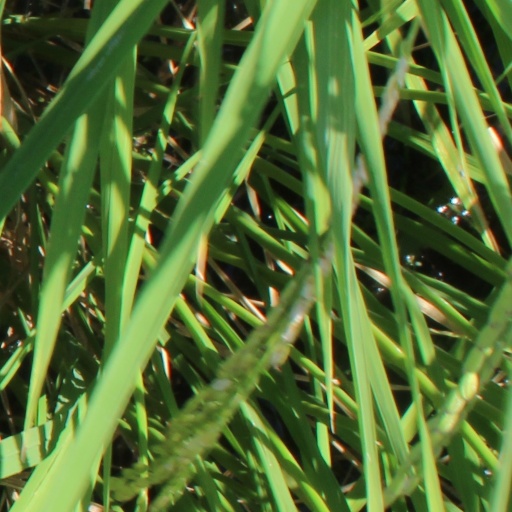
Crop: rice